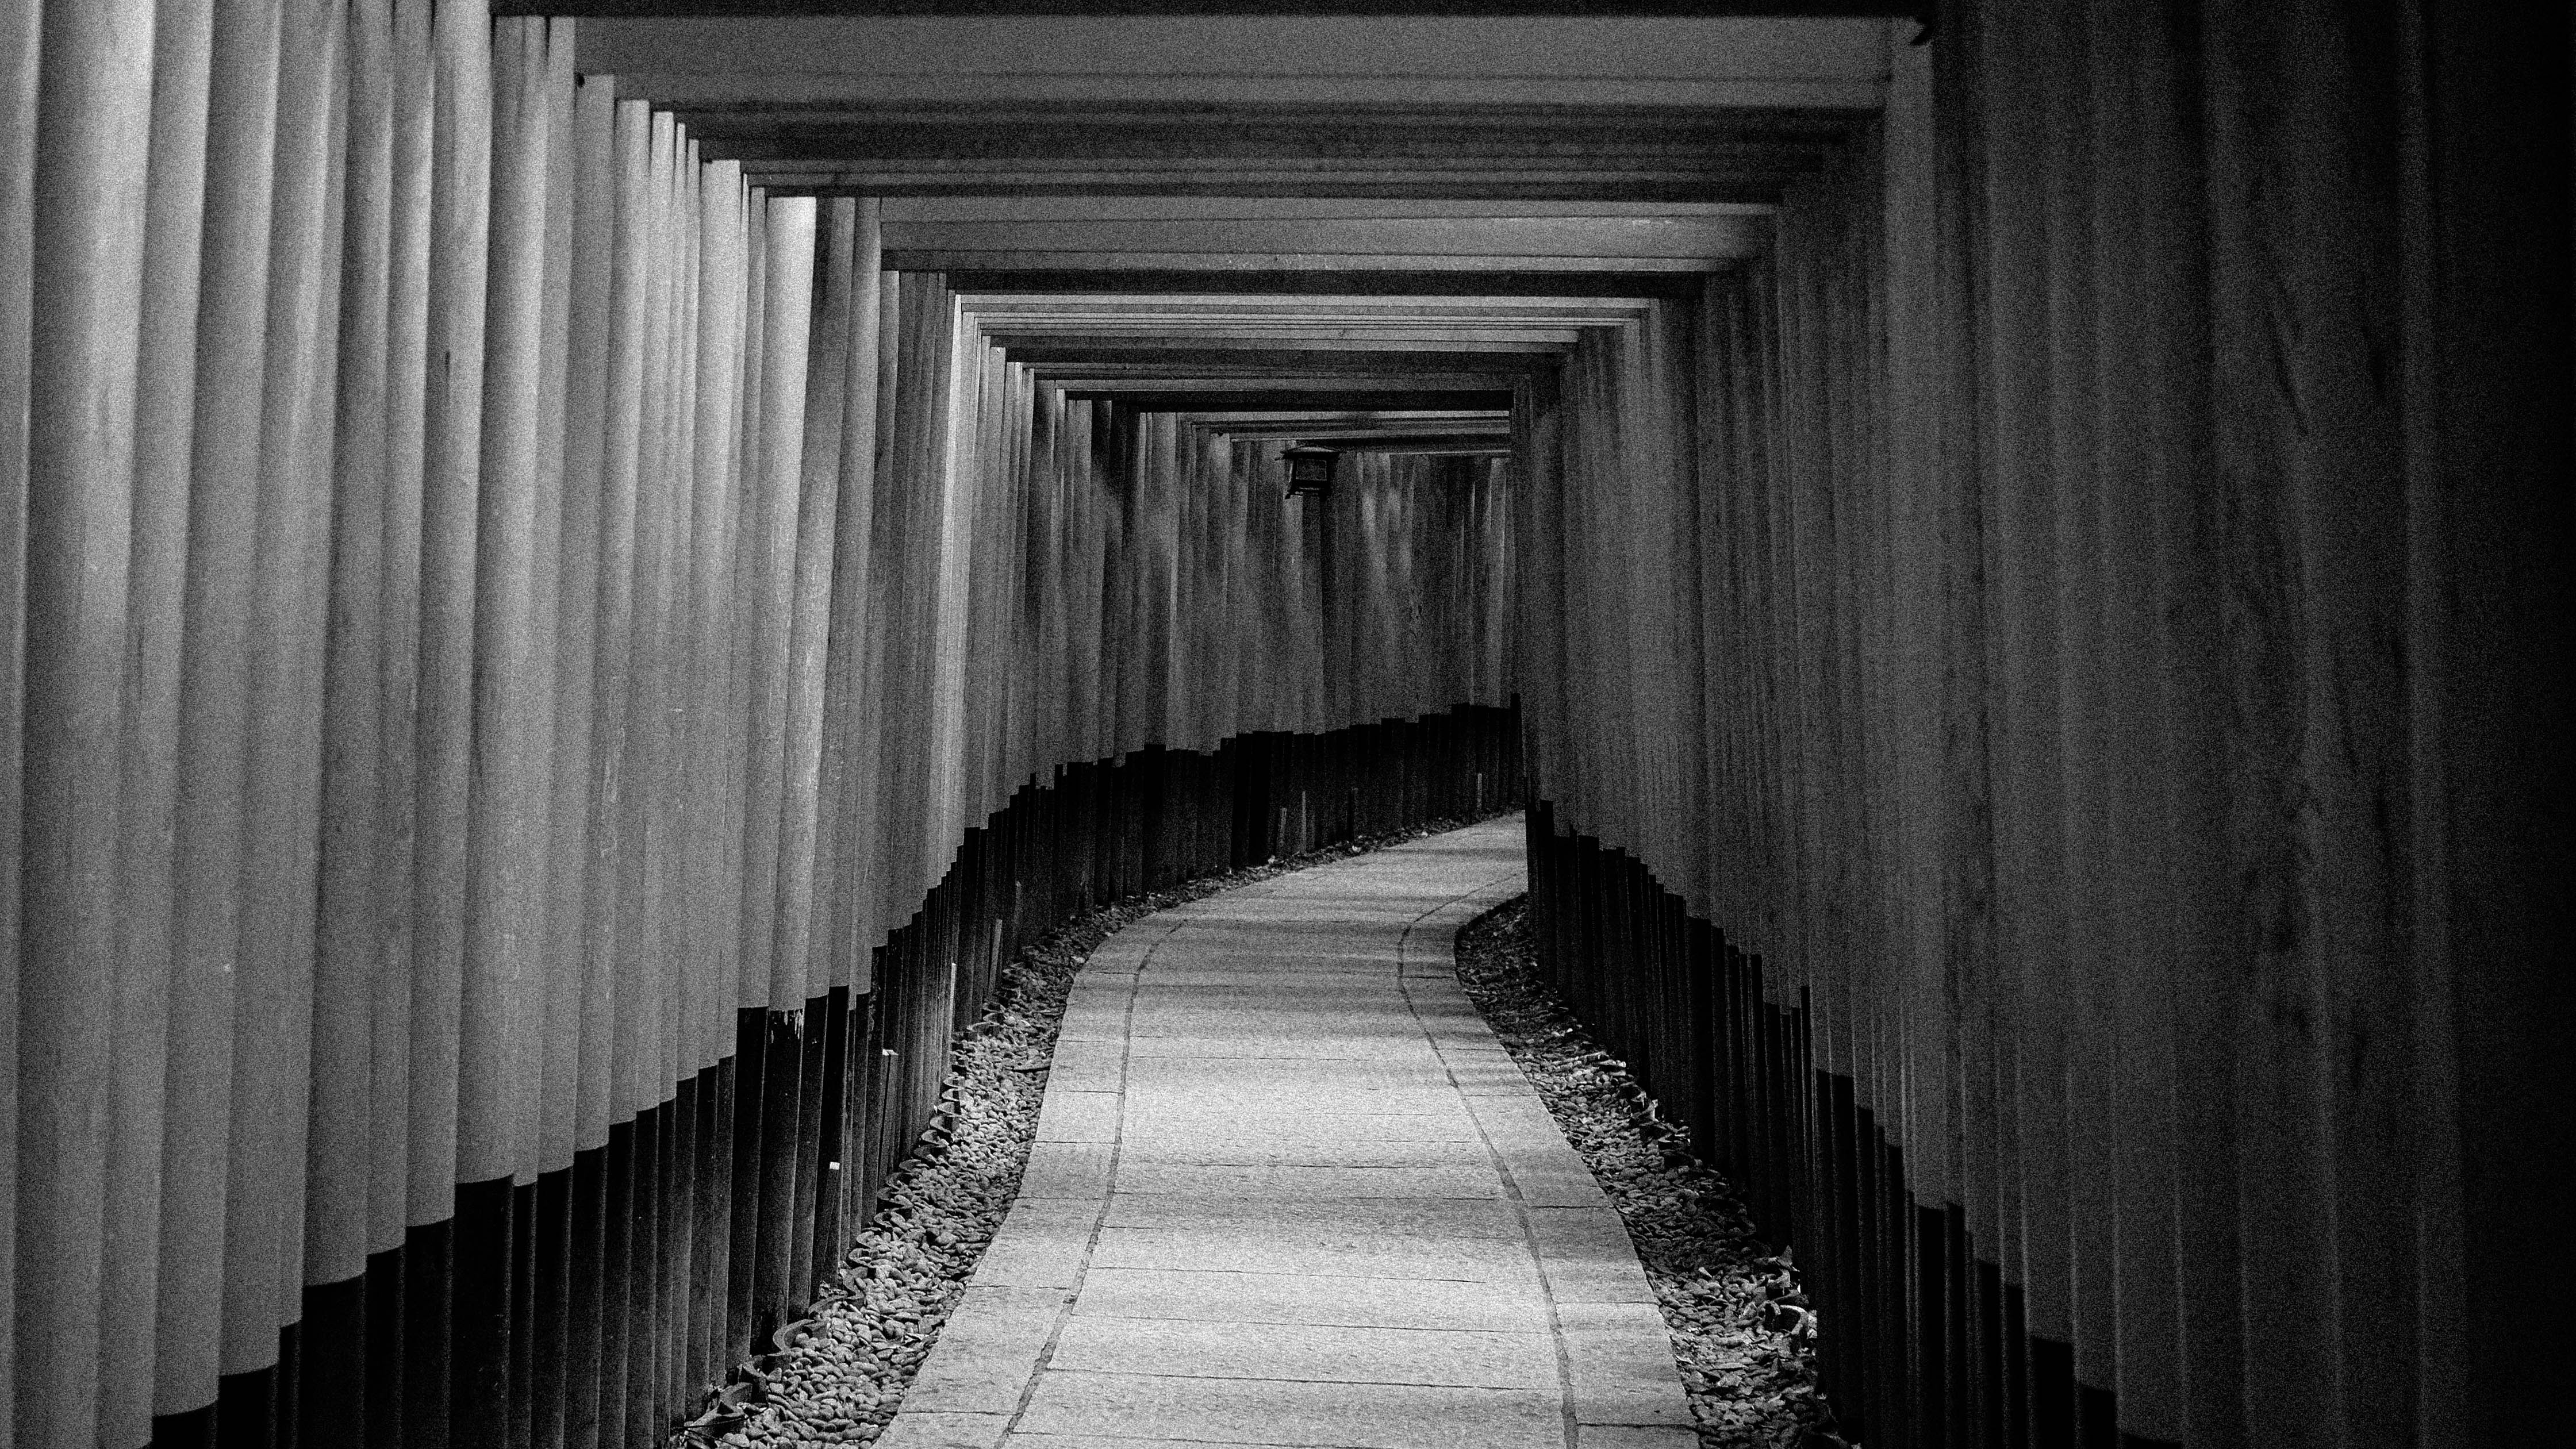
black, white, black and white, monochrome, monochrome photography, line, architecture, infrastructure, photography, wood, column, darkness, stock photography, walkway, symmetry, parallel, style, building, road, alley, street